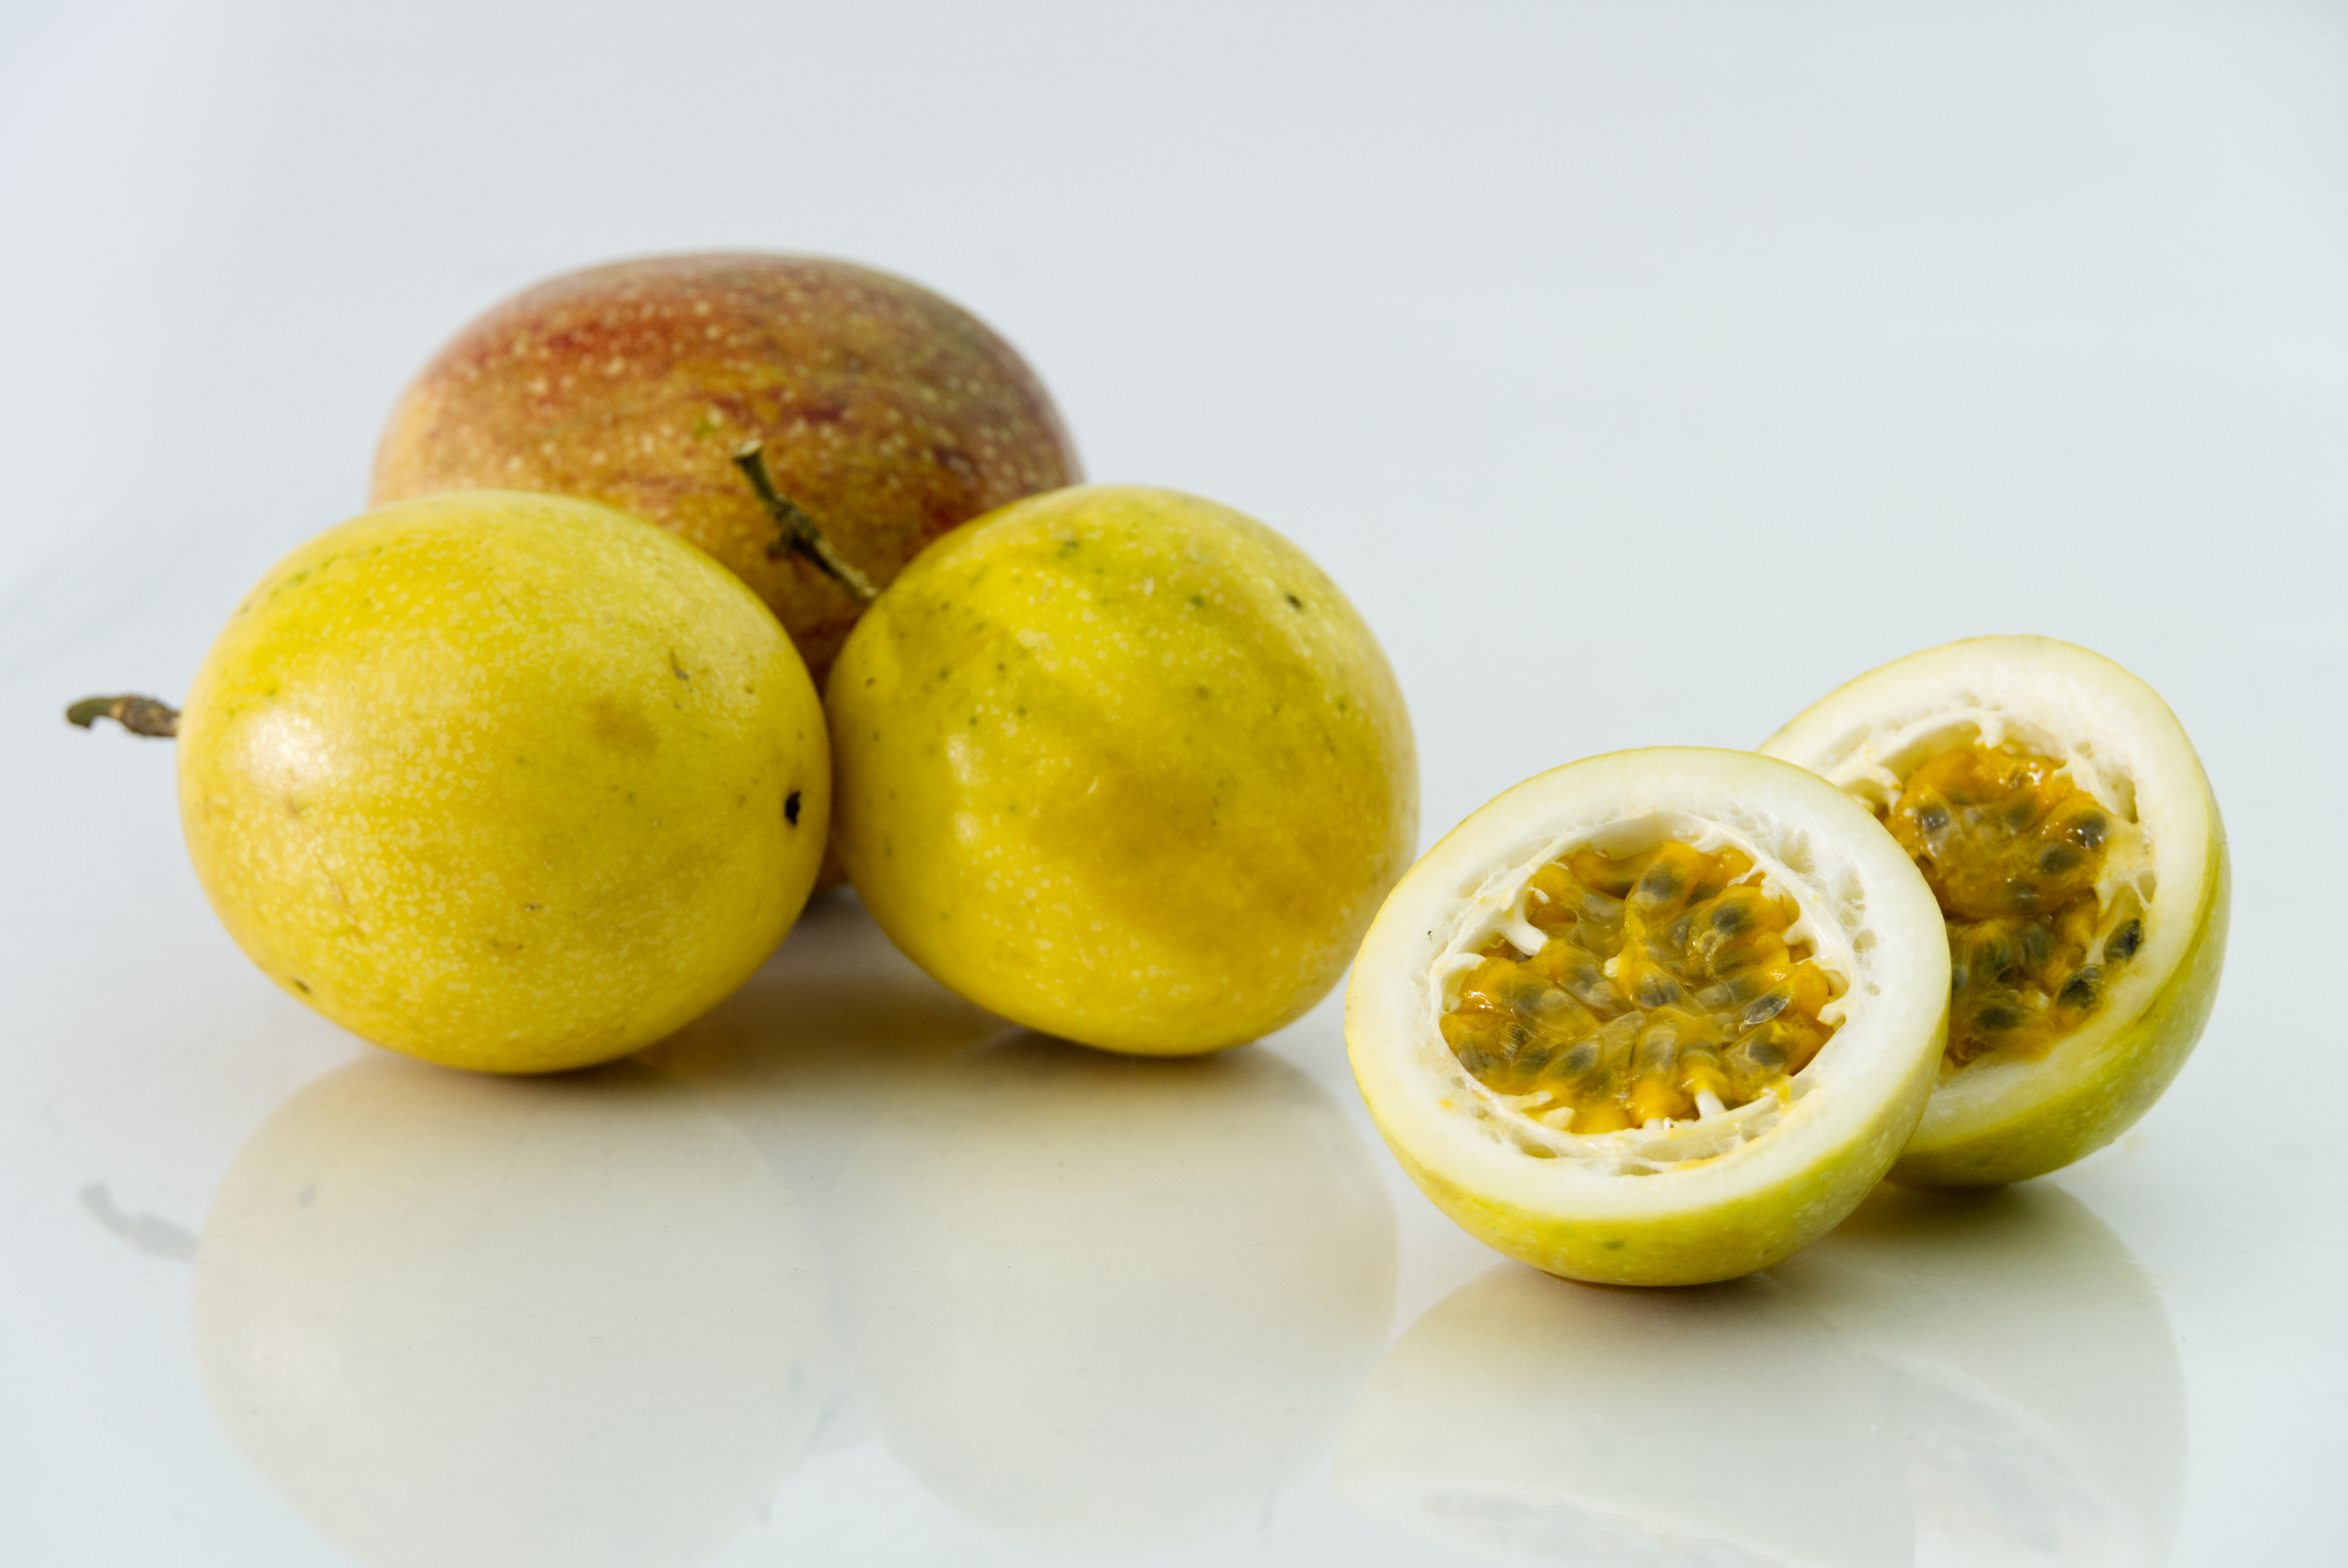
passion fruit, exotic, exotic fruit, colombian fruit, fruit, sweet, ripe, food, yellow, produce, juicy, healthy, snack, delicious, tropical fruit, nutrition, tasty, vegan, vegetarian, raw, diet, organic, dieting, natural foods, local food, superfood, fruit salad, diet food, plant, rangpur, ingredient, meyer lemon, sweet lemon, citrus, staple food, seedless fruit, lime, lemon, citric acid, cuisine, key lime, citron, tableware, lemon peel, calamondin, accessory fruit, flowering plant, vegetable, bitter orange, dishware, serveware, still life photography, yuzu, cleanliness, peel, chemical compound, mixing bowl, orange, still life, pomelo, peach, dish, vegetarian food, persian lime